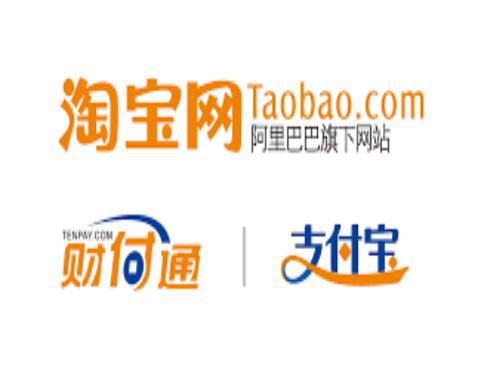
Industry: Others